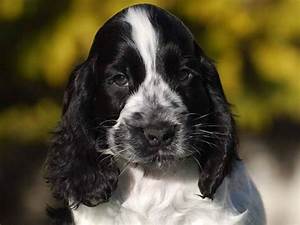
Label: cane